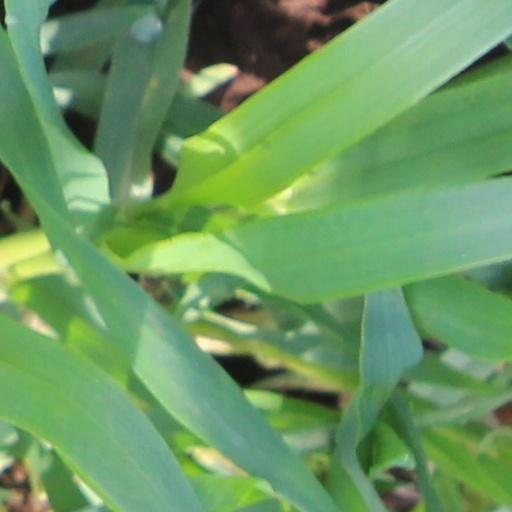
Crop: wheat